Dreiborn Plateau

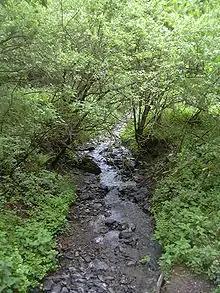
Ancient forest on the Neffgesbach stream (eastern boundary of the Dreiborn Plateau)

Thick beech, oak and spruce woods surround the streams and reservoirs at a height of about 350 metres, that border the Dreiborn Plateau. These woods climb steeply from the valley sides to the high plateau 500 metres above the valley floor. The woods were not managed for almost 60 years, whilst the terrain was used as a military training area, and, as a result, large tracts have reached a natural state similar to that of ancient forests in which old and dead trees have not been cut or cleared. The preservation of this natural forest as a habitat for, in some cases rare, species of animal like the European wildcat, and the establishment of specially protected zones around breeding colonies of cormorant, grey heron and black stork are aims that the National Park authority has set itself.